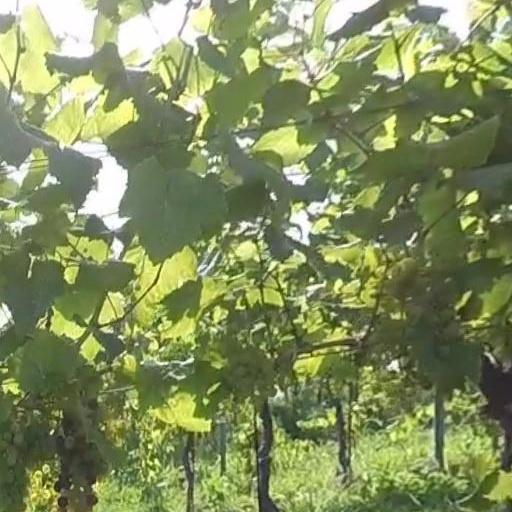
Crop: grape